History of Pensacola, Florida

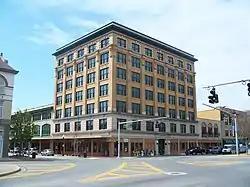
Blount Building, 1907, in the Palafox Historic District

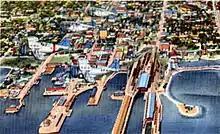
Aerial cartoon view of Pensacola ca. mid-1930s

With strong cultural ties to the old South, Florida and Pensacola had a racially segregated society that imposed Jim Crow since the period of whites regaining political domination following Reconstruction. African Americans in Florida began a long struggle to regain their civil rights, with the movement growing in the 1950s and 1960s, after decades of being excluded from the political system and being treated as second-class citizens.